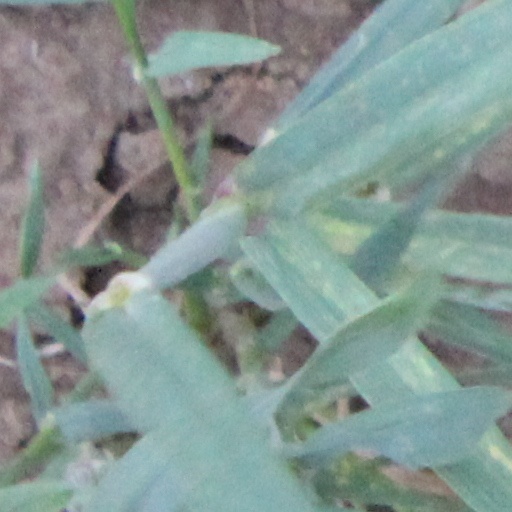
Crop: wheat